Line of duty death

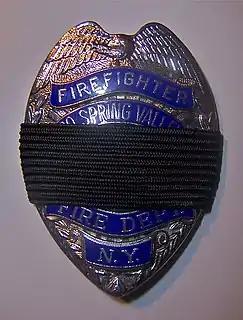
A mourning band on a firefighters' badge.

A line of duty death (LODD) is a death in the fire service or the police service while on duty.